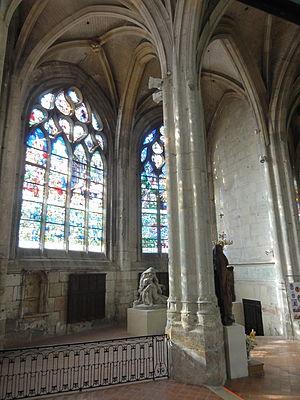
Collatéral sud, chapelle Saint-Nicolas.
L'église Saint-Étienne de Beauvais est une église catholique paroissiale située à Beauvais, chef-lieu du département de l'Oise, rue de l'Étamine. Sa fondation à la fin du IIIᵉ siècle est due à saint Firmin. L'on ignore son premier vocable, mais elle a longtemps été dédiée à saint Vaast d'Arras, et un chapitre a existé sous ce titre de 1072 à 1742. Même avant le début de la construction de l'église actuelle au début du XIIᵉ siècle, l'église Saint-Étienne est le centre de la vie municipale, et bien que située en dehors de la cité épiscopale, sa paroisse est l'une des plus importantes de la ville. Sa nef et son transept sont de style roman, hormis les deux premières travées de la nef reconstruites après un incendie à la fin du XIIᵉ siècle, et les murs orientaux du transept en grande partie remaniés au XVIᵉ siècle. Dans la nef, l'on trouve une élévation à trois étages avec triforium. Le voûtement d'ogives des bas-côtés a vraisemblablement commencé vers 1120, mais l'on suppose que le chœur roman terminé avant cette date était voûté d'ogives dès le départ.